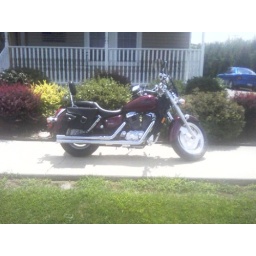
The 'ol bike sittin' in front of the house catchin' some rays